Commercial Pacific Cable Company

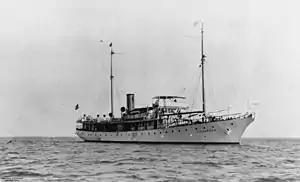
Commercial Pacific's CS "Dickenson", built in 1923

In the First World War, the trans-Pacific service slowed significantly from repeated faults and the general increase in war-related traffic. Despite repeated requests by United States businesses and the Federal government, the company would not invest in improvements to increase traffic volume or speed. After the war conditions eased, but demand continued to be high and the company made repeated promises to invest in a second cable, though it never followed through on these promises. When the US entered the Second World War, the cable connection from Midway to the Philippines closed quickly after 7 December 1941 and did not reopen until the war was over.